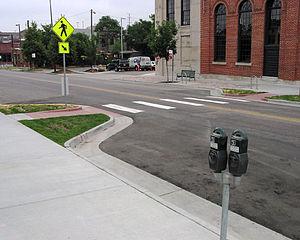
La prévention routière, ou sécurité routière, est l'ensemble des mesures mises en place pour empêcher les usagers de la route d'être tués ou gravement blessés dans les accidents de la route, ou en atténuer les conséquences. Les usagers de la route sont les piétons, les cyclistes, les automobilistes et leurs passagers, les chauffeurs de poids-lourd, et les passagers des transports publics routiers, etc. Il s'agit d'un enjeux sociétal majeur.
L'apaisement de la circulation est le ralentissement ou la réduction du trafic automobile pour améliorer la sécurité des piétons et des cyclistes et améliorer l'environnement pour les résidents. Les urbanistes et les ingénieurs de la circulation ont de nombreuses stratégies pour ralentir la circulation. Ces mesures sont courantes en Australie et en Europe, mais moins en Amérique du Nord.